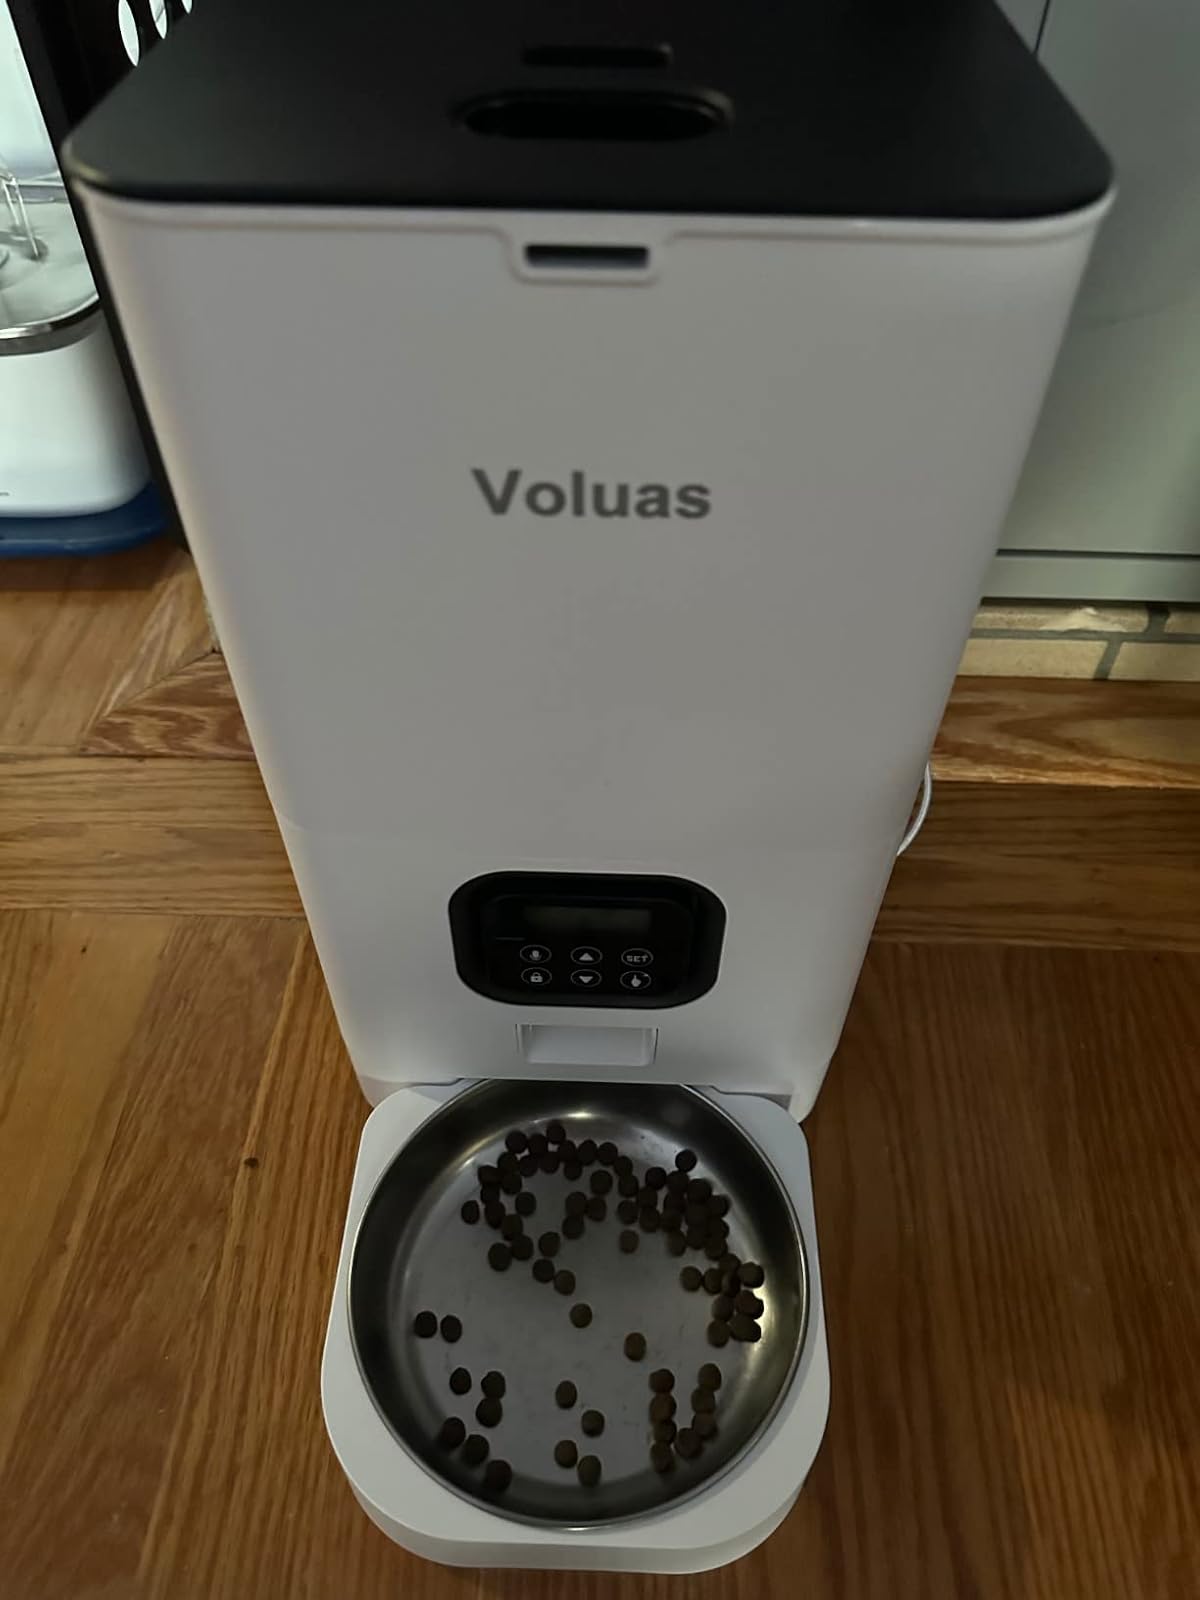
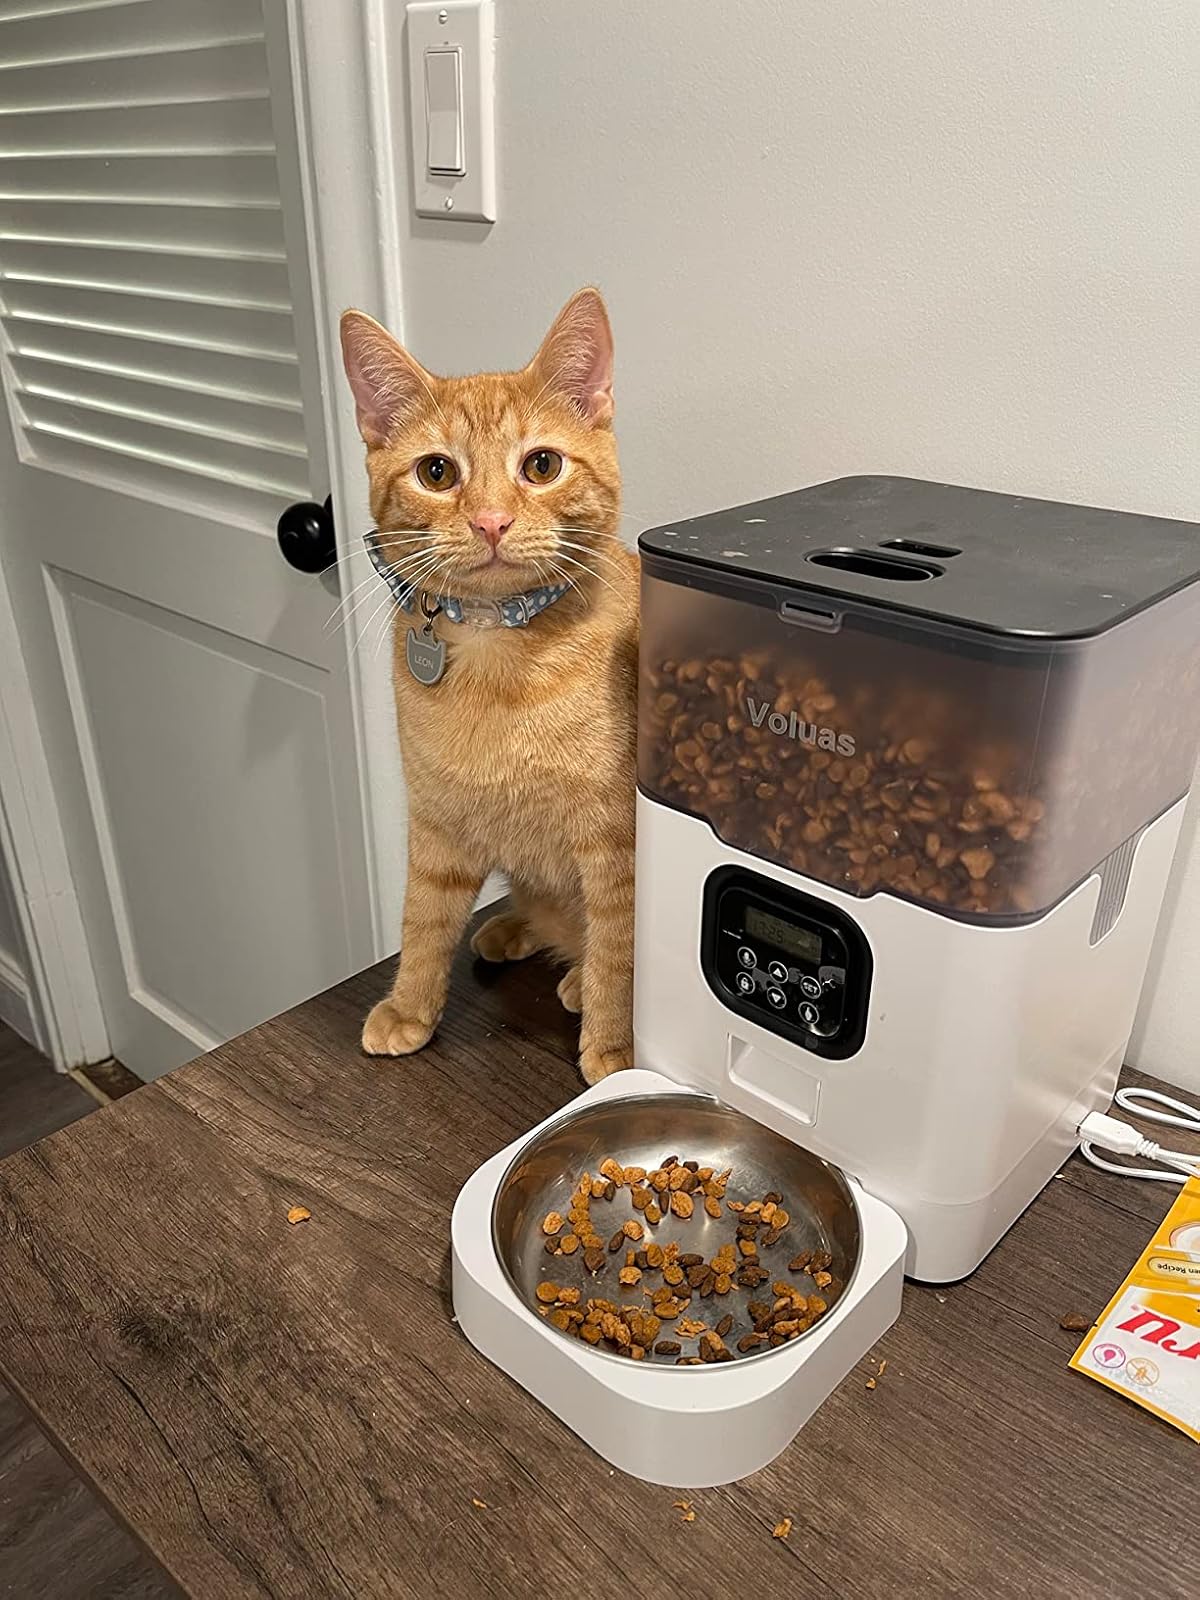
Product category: items_feeder
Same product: no